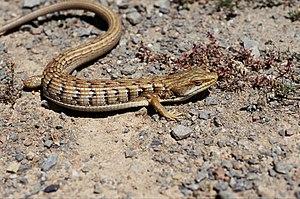
Elgaria multicarinata est une espèce de sauriens de la famille des Anguidae.
Les Anguidae sont une famille de sauriens. Elle a été créée par John Edward Gray en 1825.
Elgaria est un genre de sauriens de la famille des Anguidae.